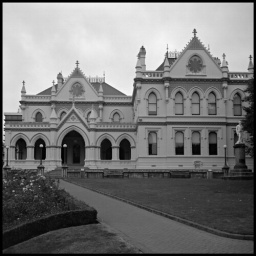
Parliamentary Library in Wellington. A pink coloured gothic building (!)